Manny Piña

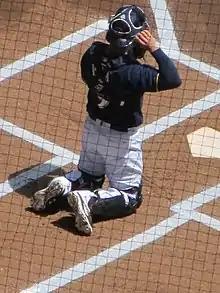
Piña behind home plate in 2017

On November 2, 2012, the Royals designated Piña for assignment and sent him outright to the Omaha Royals. He began the 2013 season rehabbing from an injury to his right knee's lateral meniscus, and was on the disabled list till June 30.